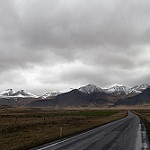
Label: mountain